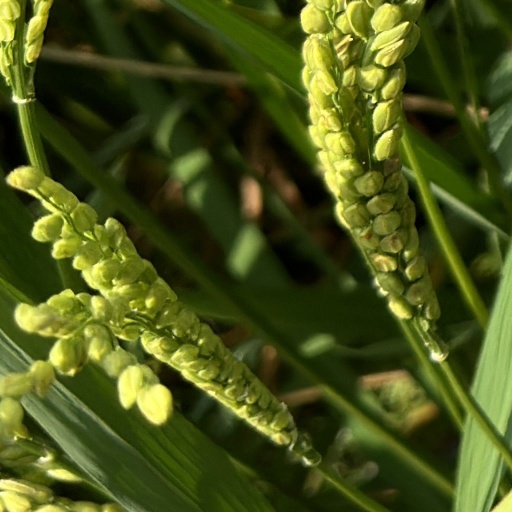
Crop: rice